Make Your Wish

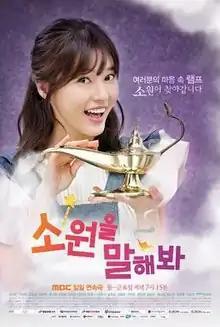
Promotional poster

Make Your Wish is a 2014 South Korean drama television series starring Oh Ji-eun and Ki Tae-young. It aired on MBC from June 23, 2014 to January 2, 2015 on Mondays to Fridays at 19:15 for 120 episodes.